Josias Fendall

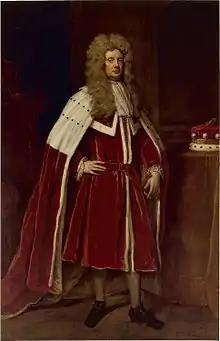
Charles Calvert, 3rd Lord Baltimore (1637–1714)

The attempted revolution was easily frustrated, thanks to the fall of the Cromwell Government, May 29, 1660, and the return of Charles II (1630–1685) to England as King. On June 24, 1660, Lord Baltimore commissioned his younger brother and Josias' former advisor, Philip Calvert (1626–1682), as governor, and Charles II, commanded "obedience to him". The proprietor asked "that perfidious and perjured fellow, Fendall" to be arrested and forfeit his life. However, the provincial court only issued an order to confiscate his estate and banish him from the province.